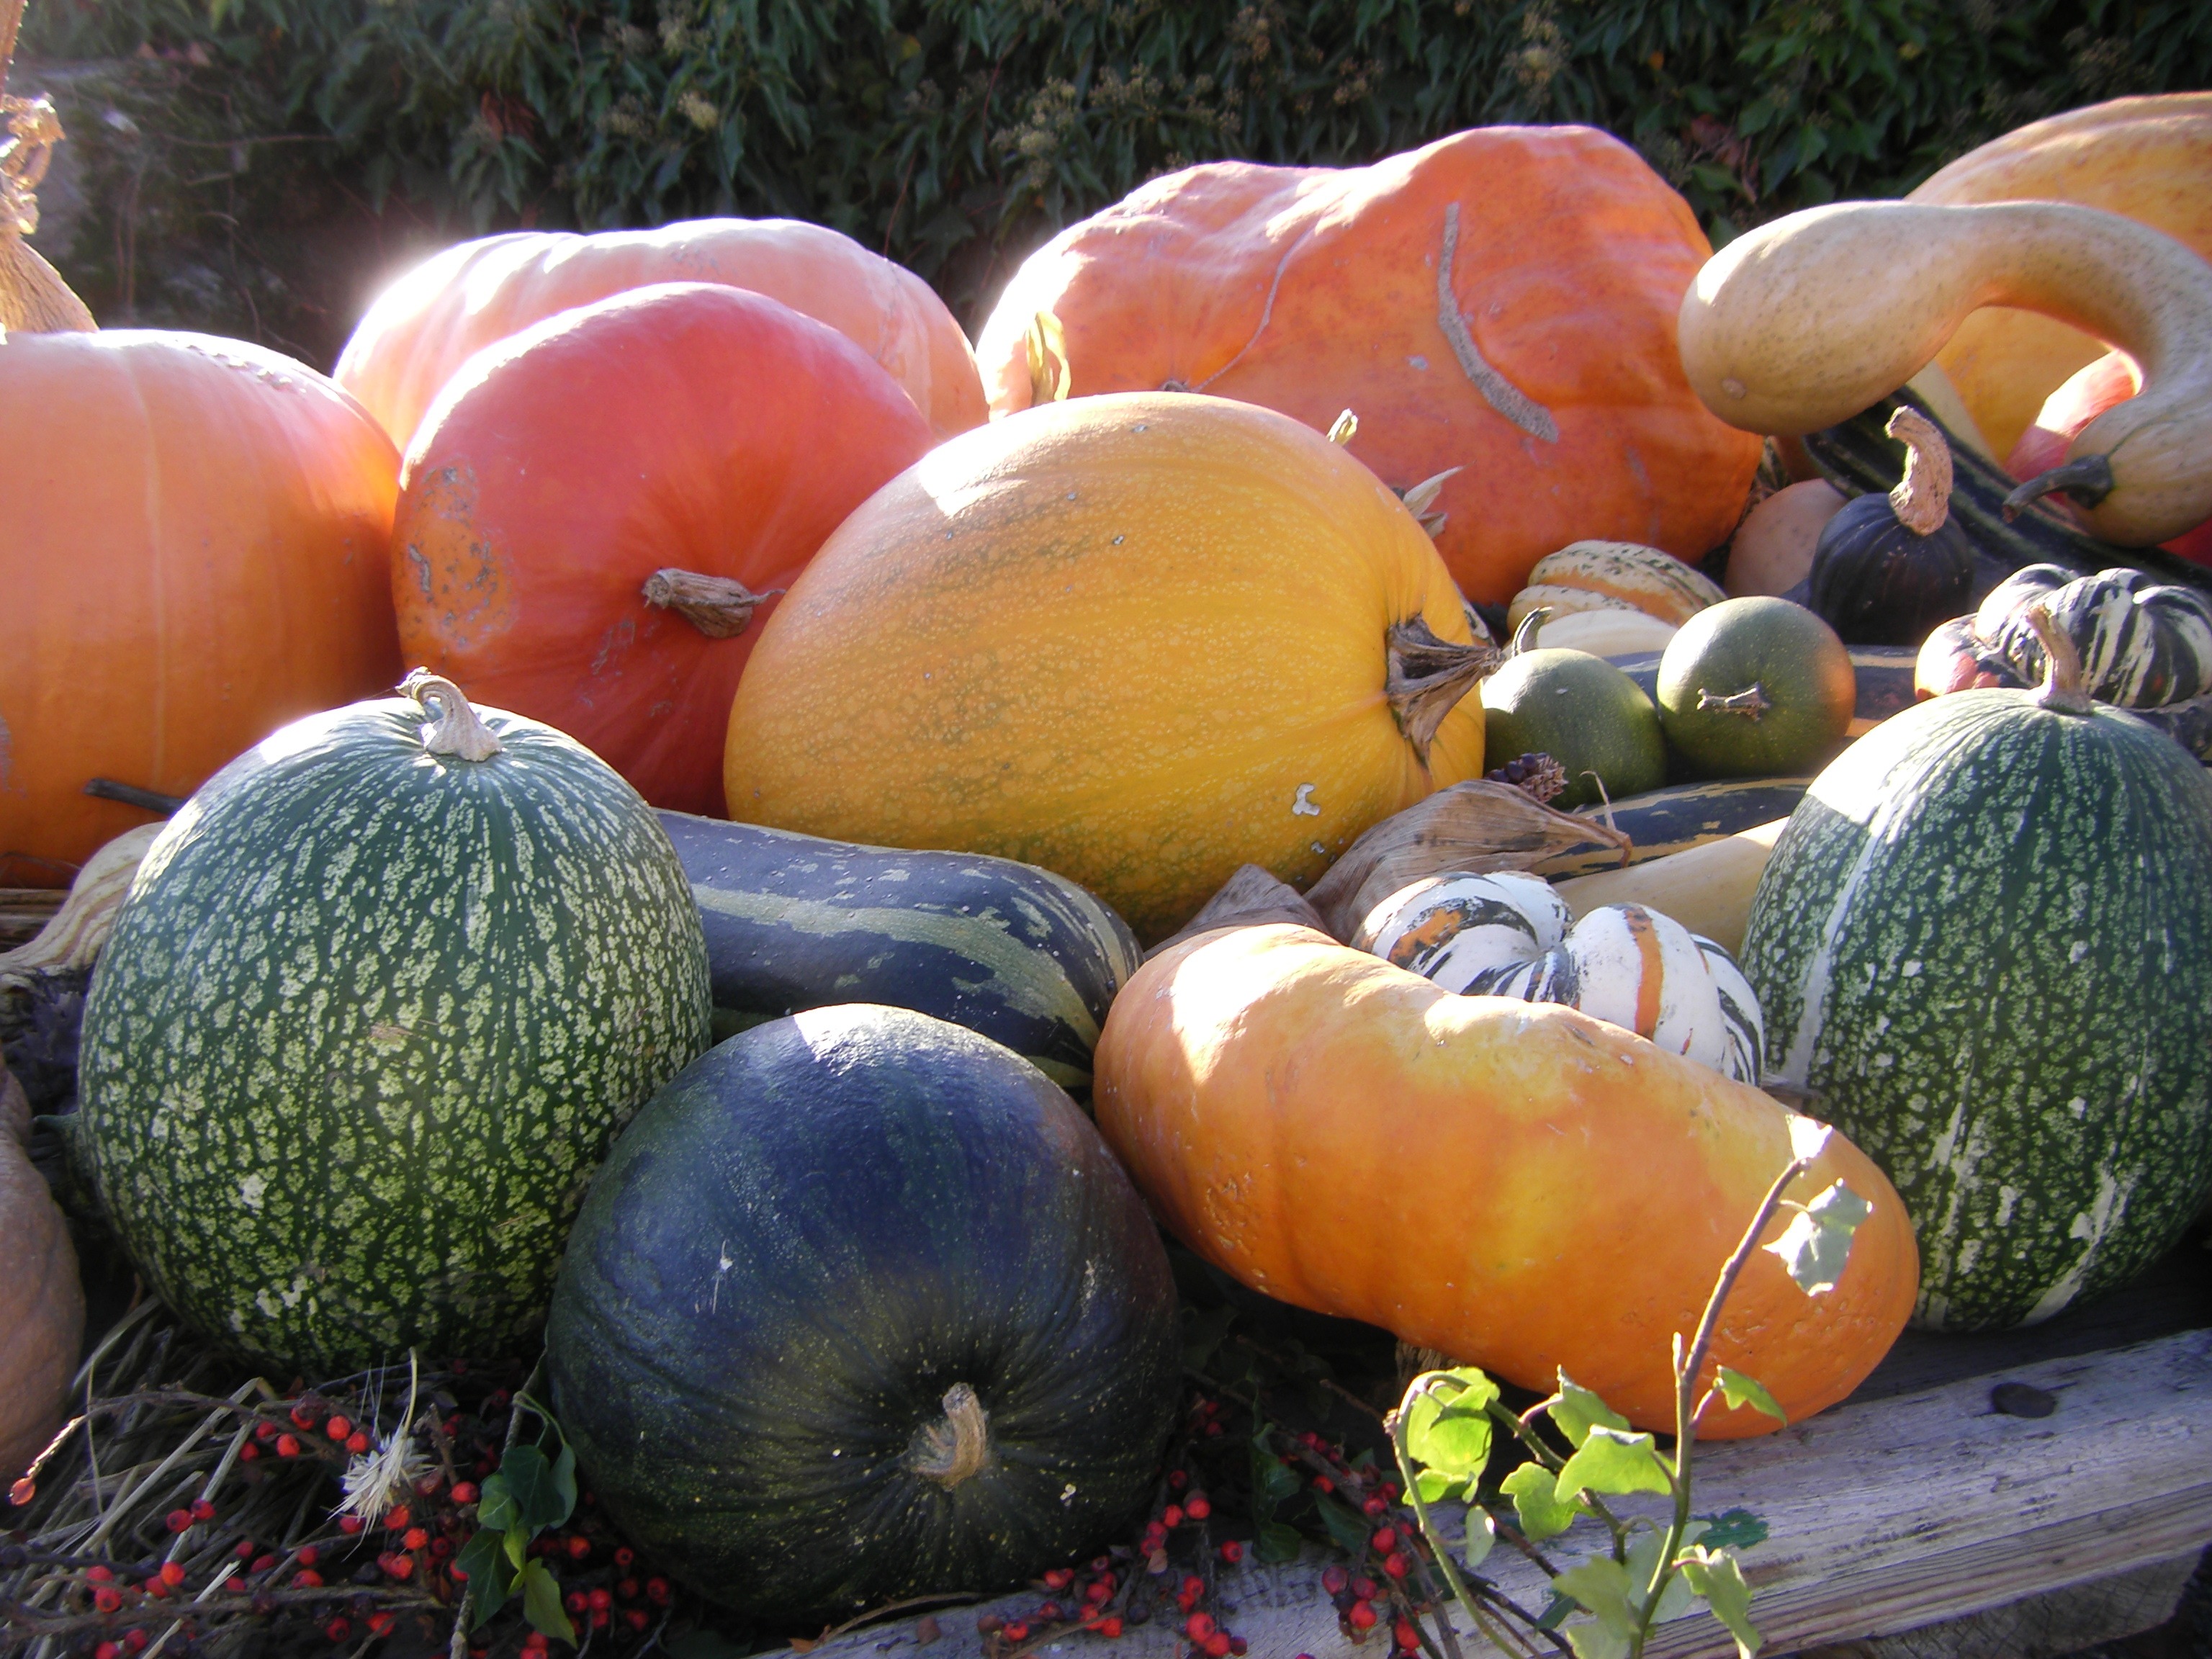
plant, fruit, orange, food, green, red, produce, vegetable, color, autumn, pumpkin, colorful, yellow, gourd, thanksgiving, vegetables, pumpkins, cucurbita, flowering plant, winter squash, land plant